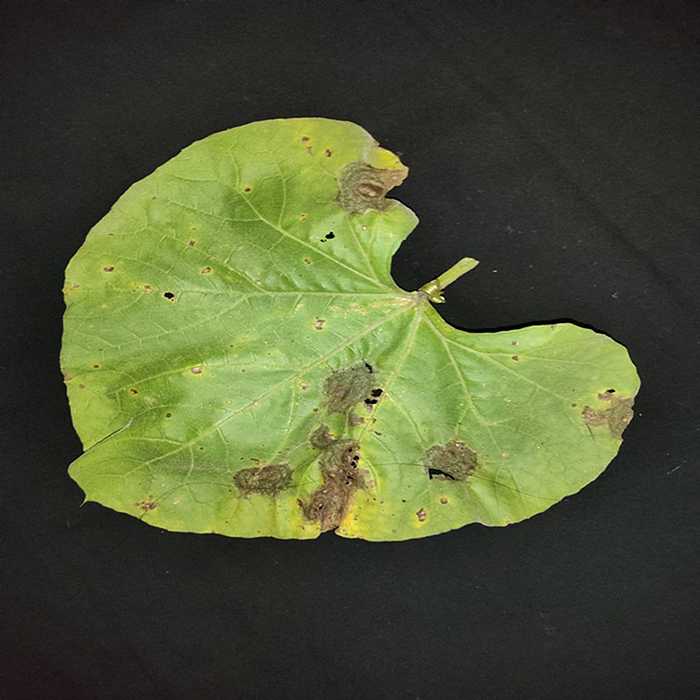
Plant: Bottle gourd
Label: Downey mildew